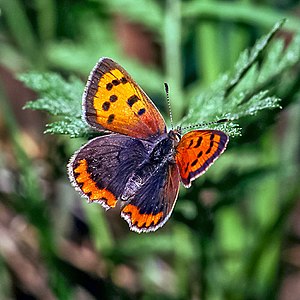
Lille ildfugl
Lille ildfugl.